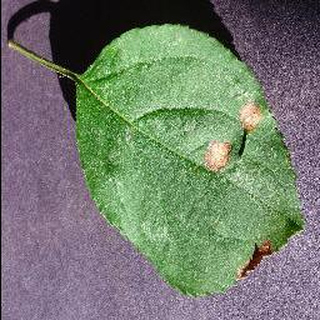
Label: apple_black_rot